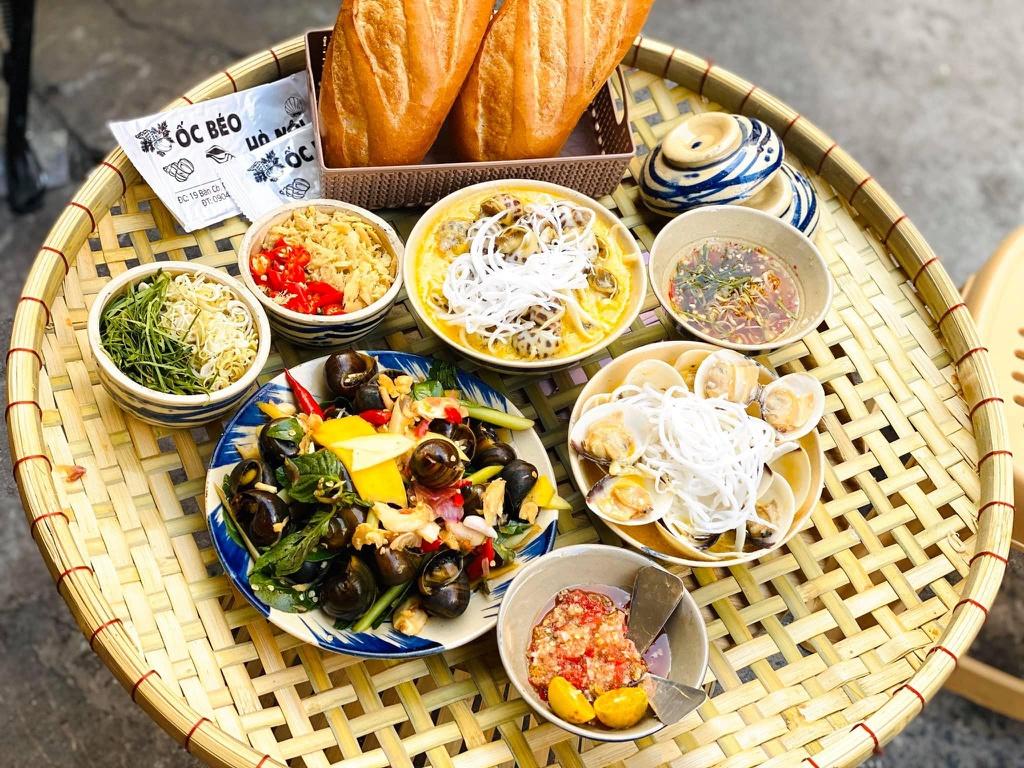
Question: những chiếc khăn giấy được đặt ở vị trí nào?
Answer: những chiếc khăn giấy được đặt phía dưới rổ đựng bánh mì